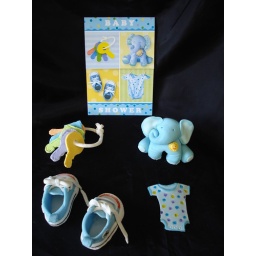
teeny tiny boy cake decors by Eve Marzan